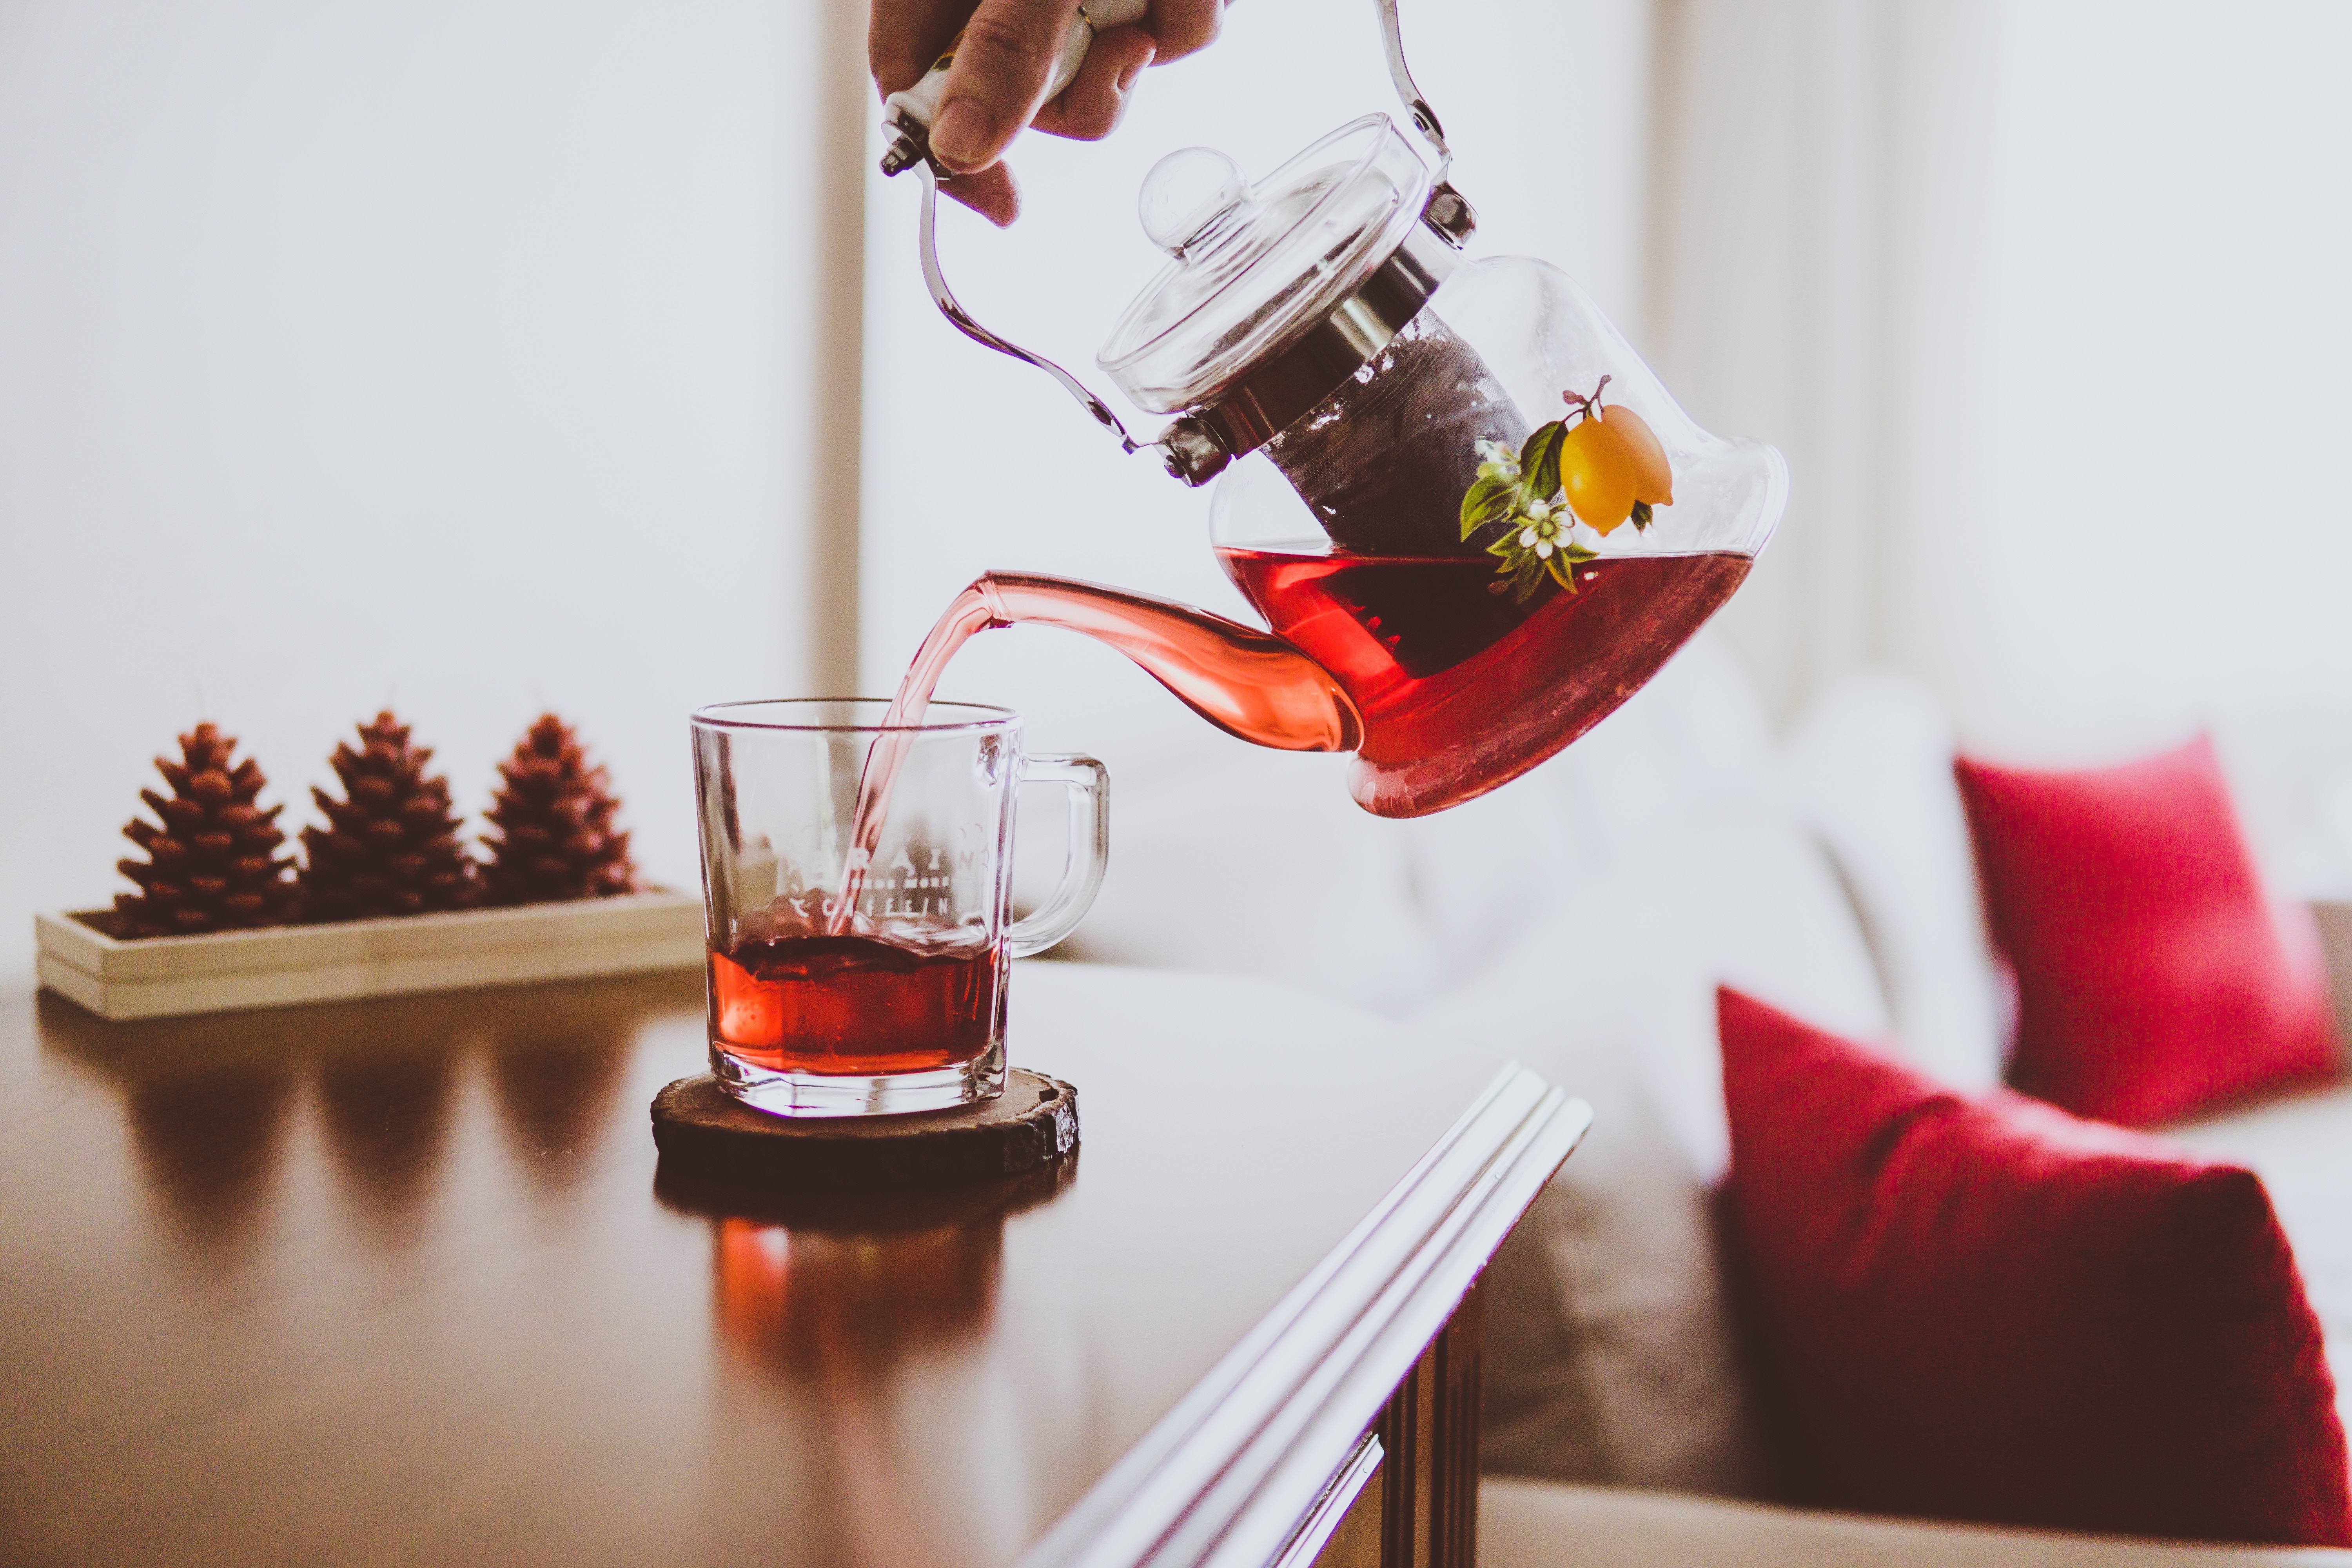
tea, interior, restaurant, meal, food, red, beverage, drink, brunch, sense, glass teapot